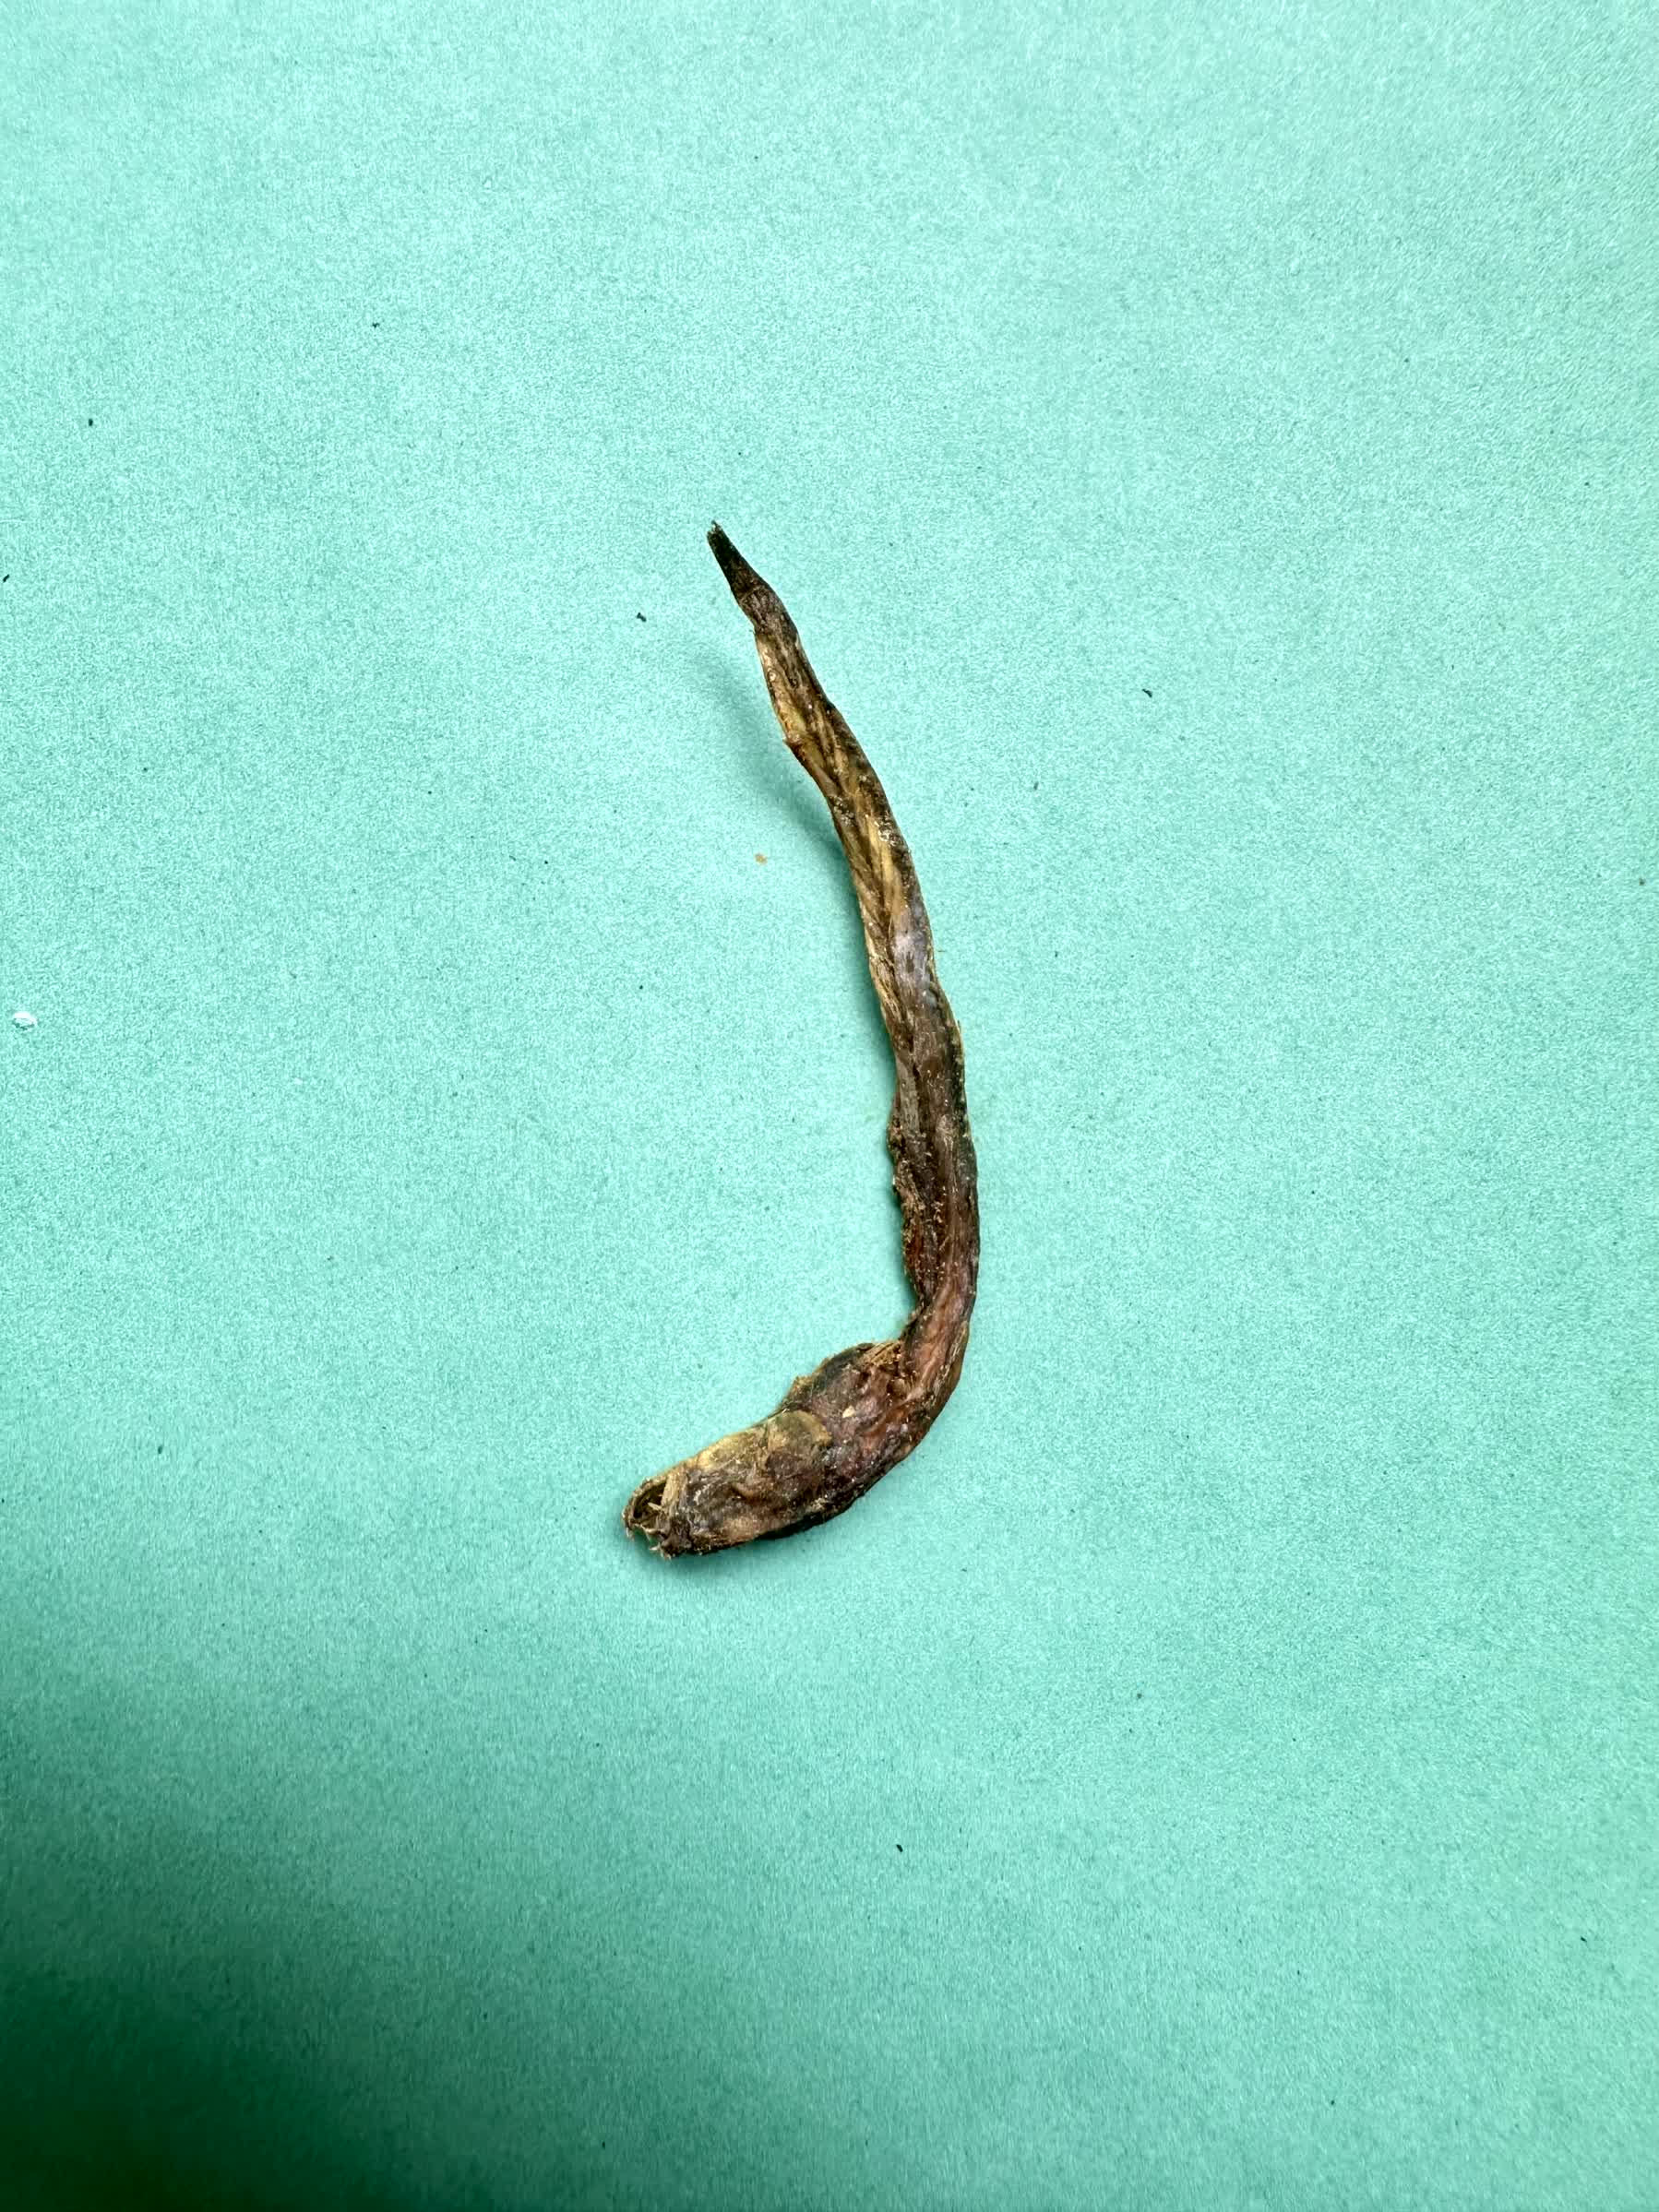
Species: Chewa